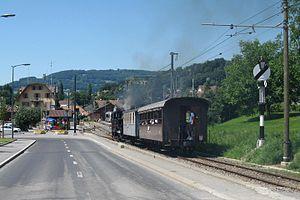
Blonay est une commune suisse du canton de Vaud, située dans le district de la Riviera-Pays-d'Enhaut.
Le chemin de fer-musée Blonay-Chamby est un musée vivant du chemin de fer, créé, développé et animé par une équipe de bénévoles. Il rassemble une collection de matériel roulant ferroviaire à voie métrique sur le site de Chaulin-Chamby, et fait circuler des trains touristiques et historiques, notamment de mai à octobre sur les 3 kilomètres de la ligne de montagne de la gare de Blonay à Chamby. Il est situé sur les hauts de la Riviera vaudoise, proche du lac Léman en Suisse romande, à proximité des villes de Vevey et Montreux.